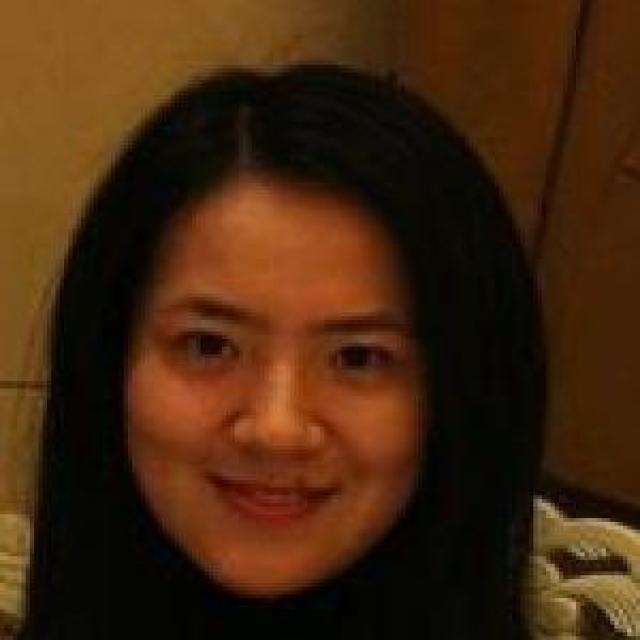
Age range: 21-44